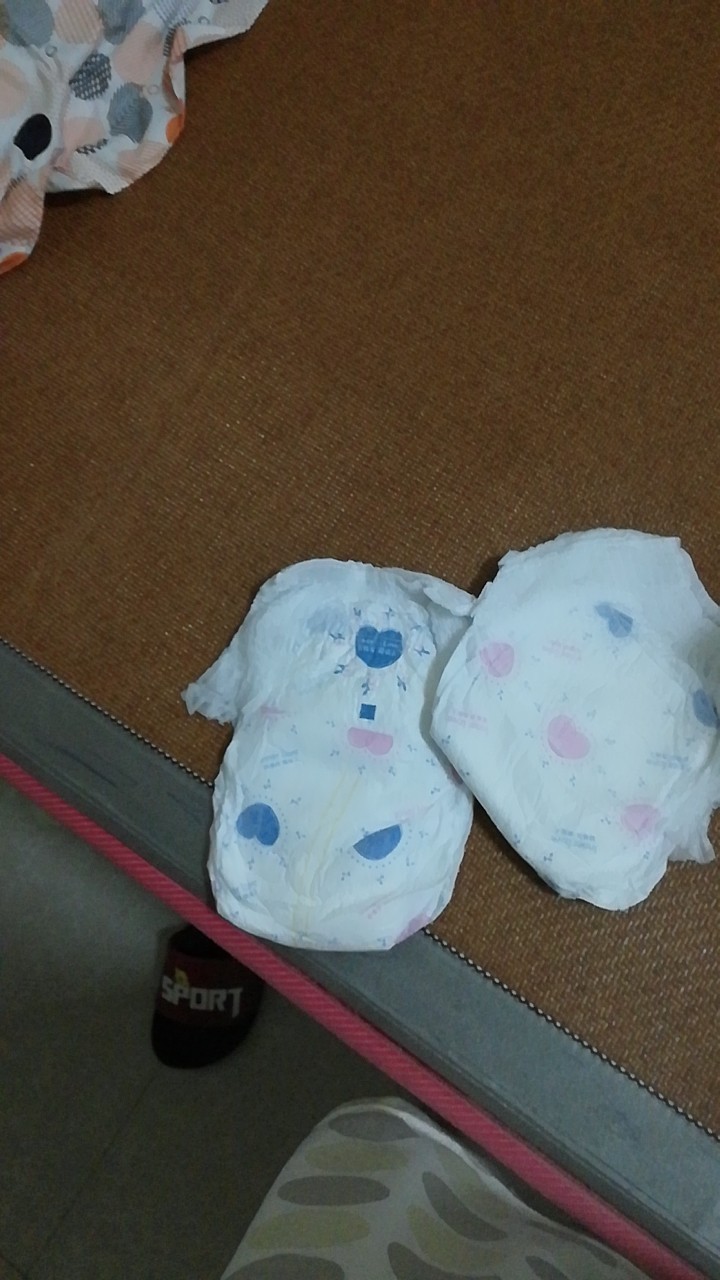
Label: trash